Thornlie–Cockburn line

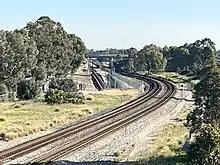
Long shot of a dual track freight railway to the left of a tunnel portal

As part of an extension of Roe Highway from Welshpool Road to Kenwick Link and realignment of Albany Highway in the late 1990s and early 2000s, the first stage of the Kenwick tunnel was built and Albany Highway was grade separated from the freight railway. The Glen Iris tunnel was also constructed as part of an extension of the Kwinana Freeway in 2000.